Iowa City, Iowa

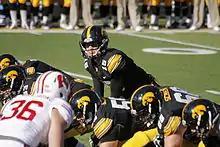

A local newspaper reported on June 11, 2008, that water exceeded the emergency spillway at the Coralville Reservoir outside of Iowa City. As a result, the City of Iowa City and the University of Iowa were seriously affected by unprecedented flooding of the Iowa River, which caused widespread property damage and forced evacuations in large sections of the city. By Friday, June 13, 2008, the Iowa River had risen to a record level of (5:00 pm CST) with a crest of approximately predicted for Wednesday, June 18, 2008. Much of the city's 500-year floodplain saw mild to catastrophic effects of the rapidly flowing, polluted water. Officials at the University of Iowa reported that up to 19 buildings were affected by rising waters. Extensive efforts to move materials from the university's main library were undertaken as large groups of sandbagging volunteers began to construct a massive levee near the building. Approximately $300 million worth of art, including work by Picasso, owned by the university was secretly moved to a holding place in the Chicago area before the fine arts area was heavily hit with flood water.